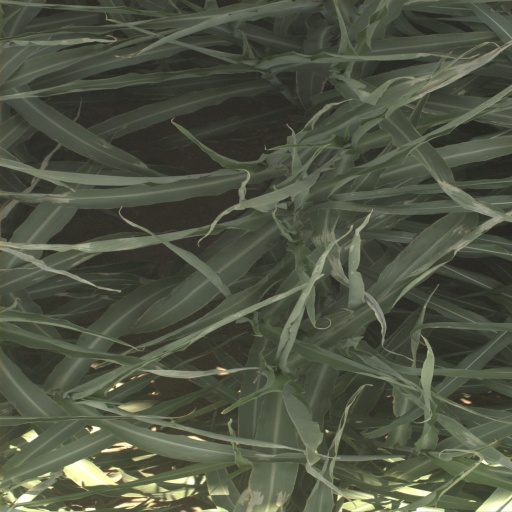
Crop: sorghum